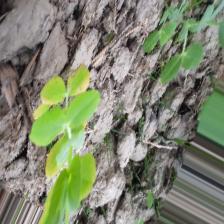
Label: Normal